Journey by Moonlight

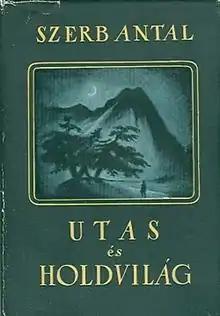
First edition

Journey by Moonlight (literally "Traveler and Moonlight") is a 1937 novel by Hungarian writer Antal Szerb. It is among the best-known novels in contemporary Hungarian literature. According to English literary critic Nicholas Lezard, it is "one of the greatest works of modern European literature [...] I can't remember the last time I did this: finished a novel and then turned straight back to page one to start it over again. That is, until I read "Journey by Moonlight"."